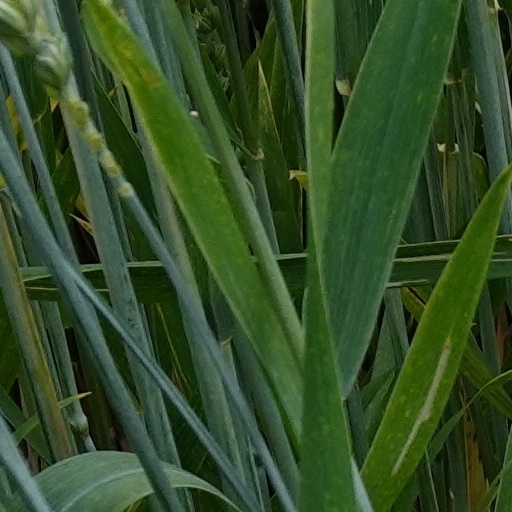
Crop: wheat